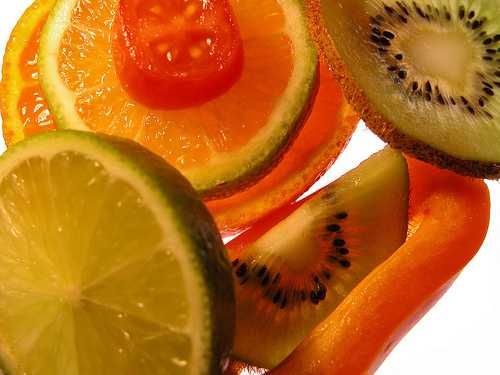
Label: Orange